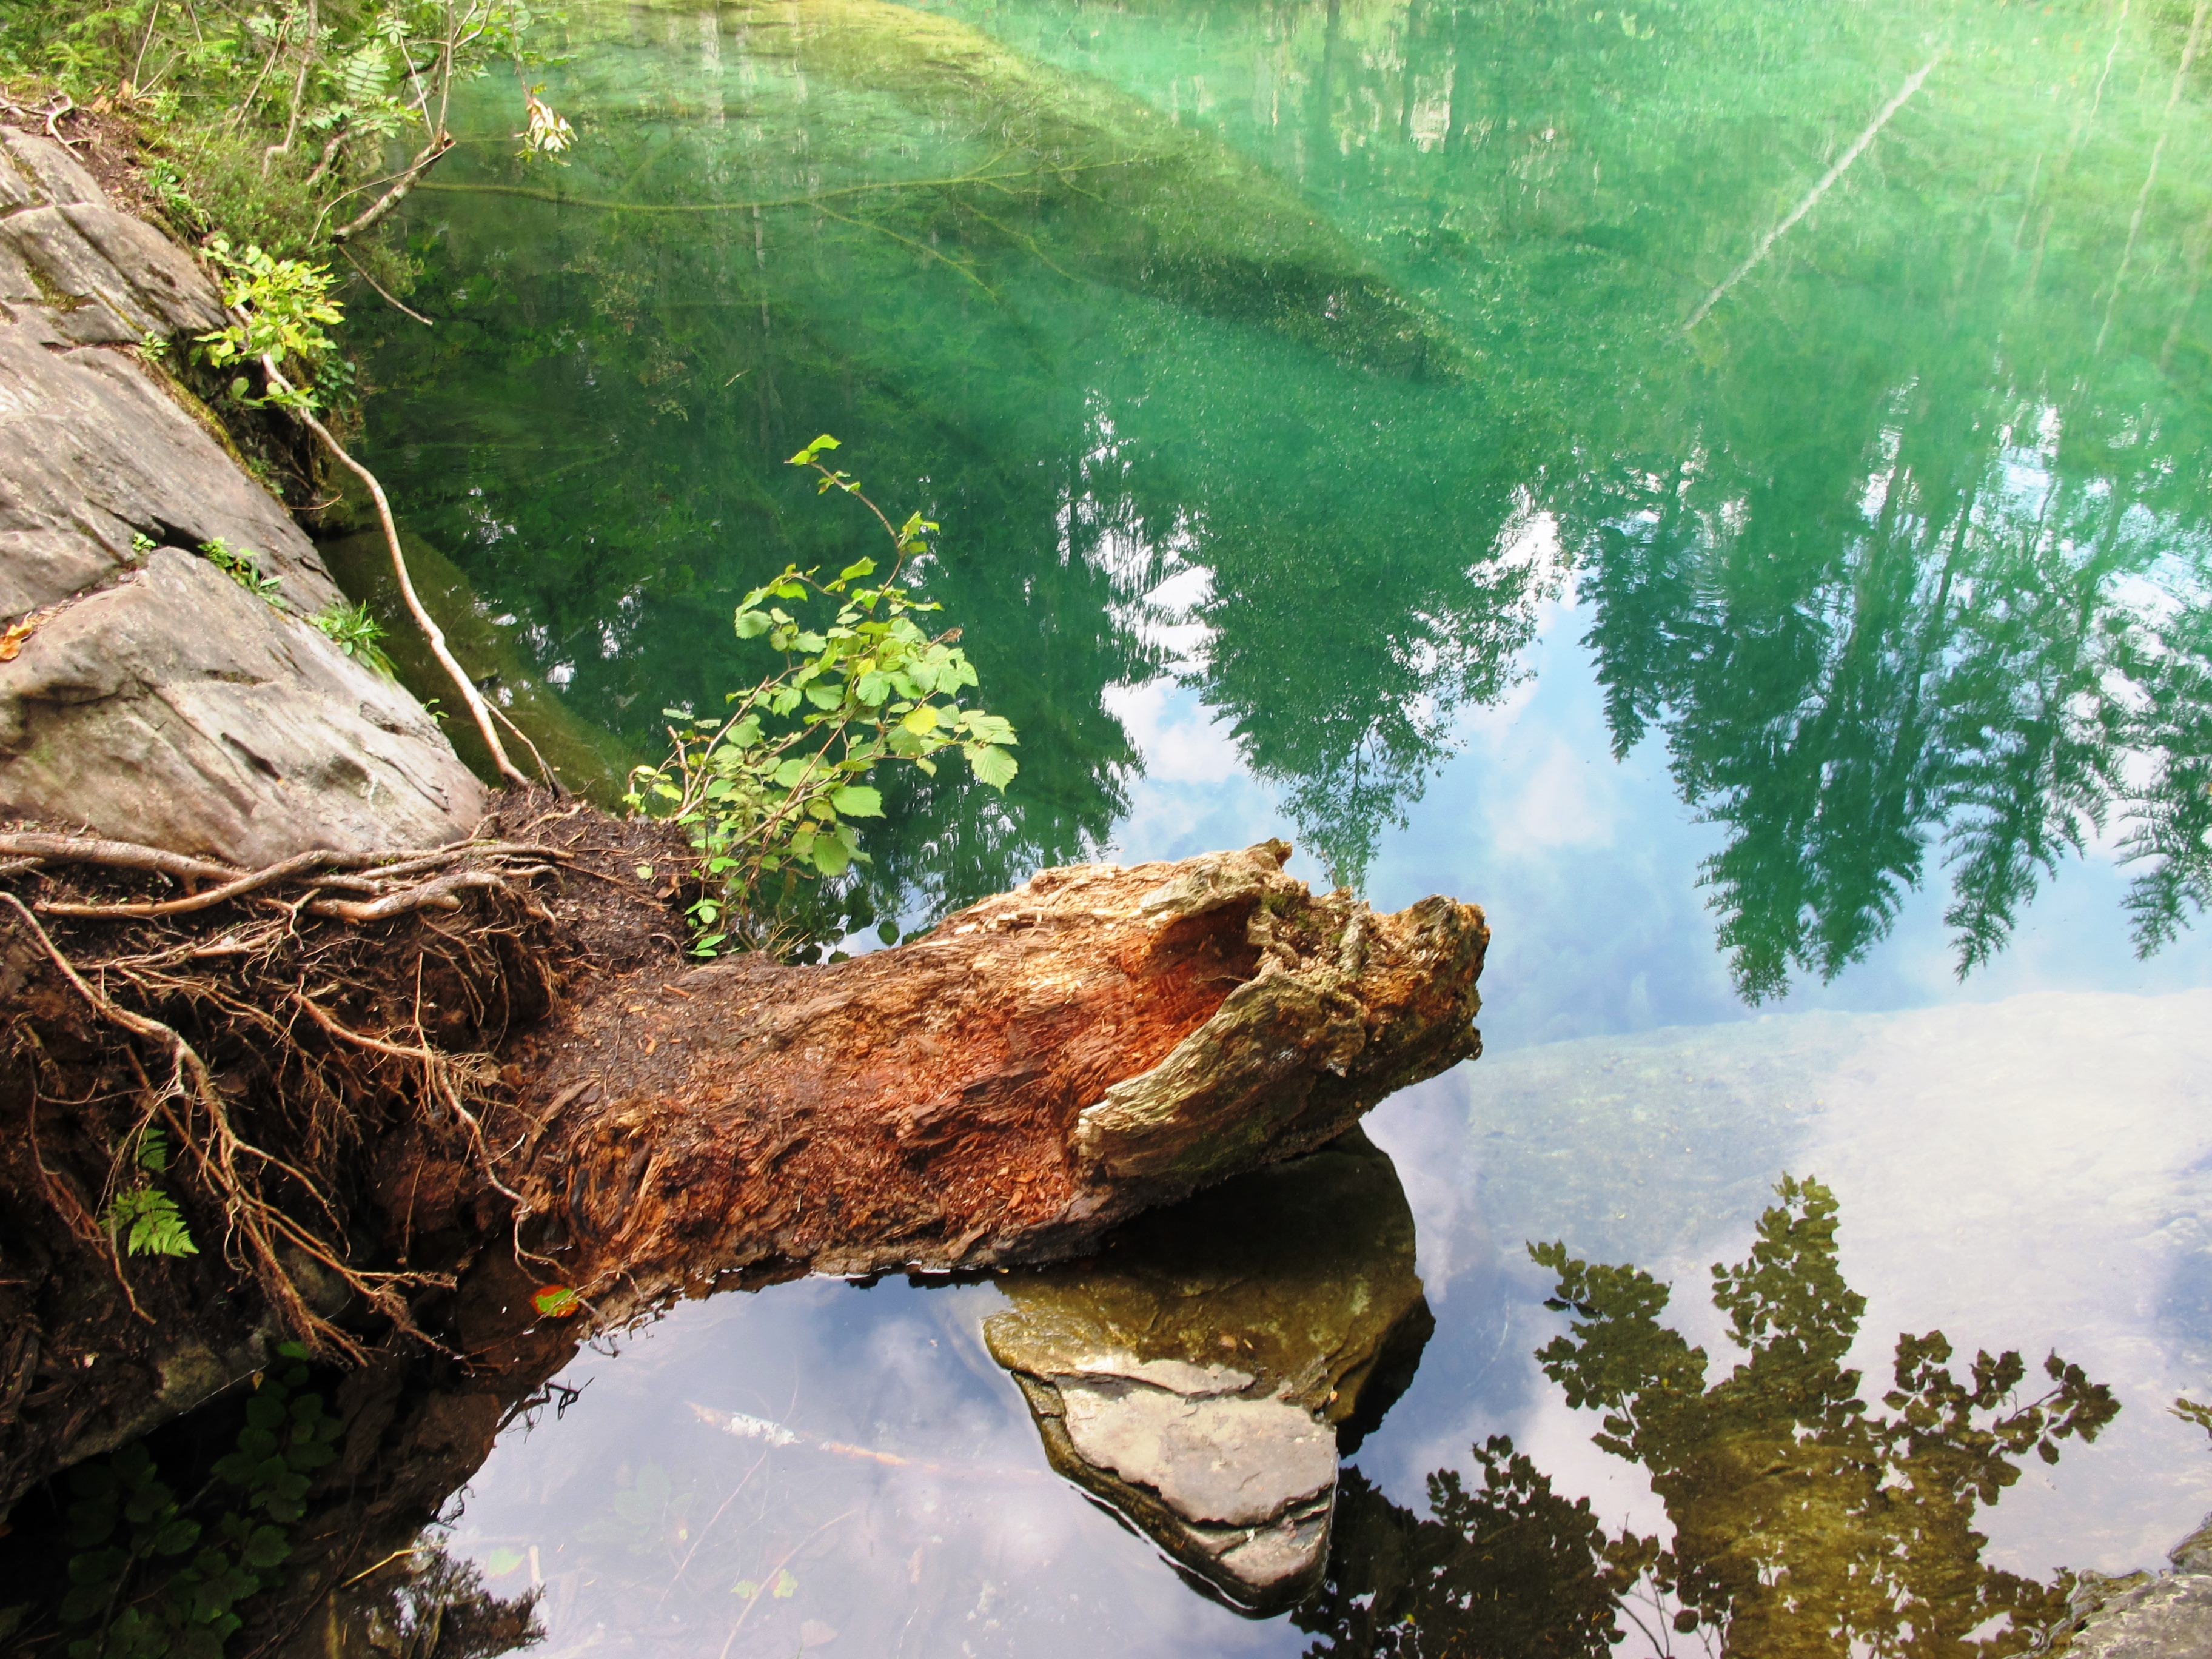
landscape, tree, water, nature, forest, grass, rock, creek, wilderness, branch, plant, wood, leaf, lake, trunk, river, pond, idyllic, stream, reflection, jungle, national park, bank, vegetation, woodland, mood, firs, water feature, watercourse, mirroring, natural lake, nature reserve, old growth forest, water resources, lake cresta